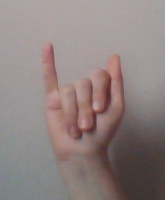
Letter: meem